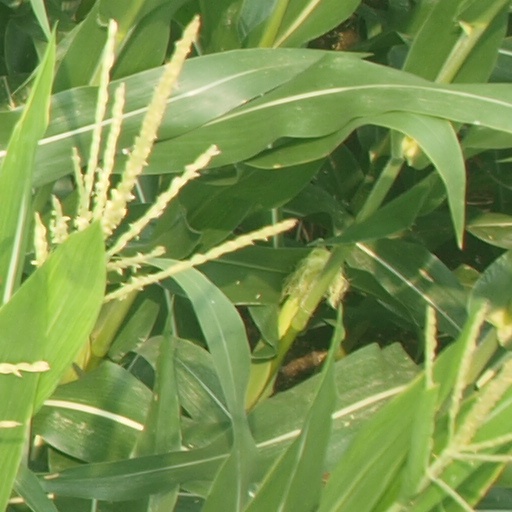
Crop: maize; corn